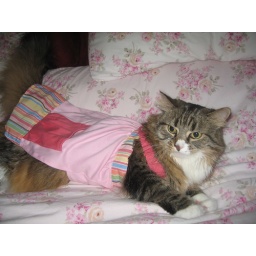
Pearl in her pink pocket dress